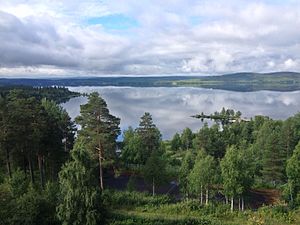
Vilhelmina kommun
Vilhelmina kommun ligger i länet Västerbottens län i landskapet Lappland i Sverige. Kommunen grænser til kommunerne Storuman, Lycksele, Åsele, Dorotea og Strömsund. Mod nordvest grænser kommunen til Hattfjelldal kommune i Norge. Kommunens administration ligger i byen Vilhelmina.